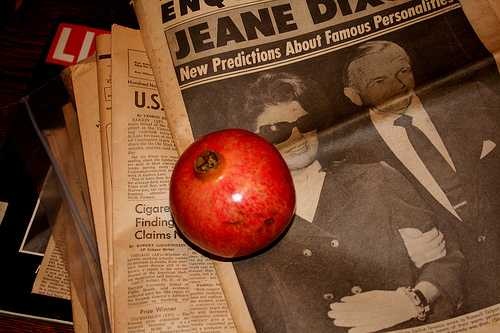
Label: Pomegranate